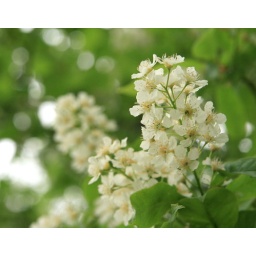
bird cherry tree in flowers